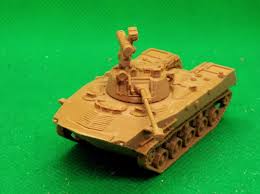
Label: BMD